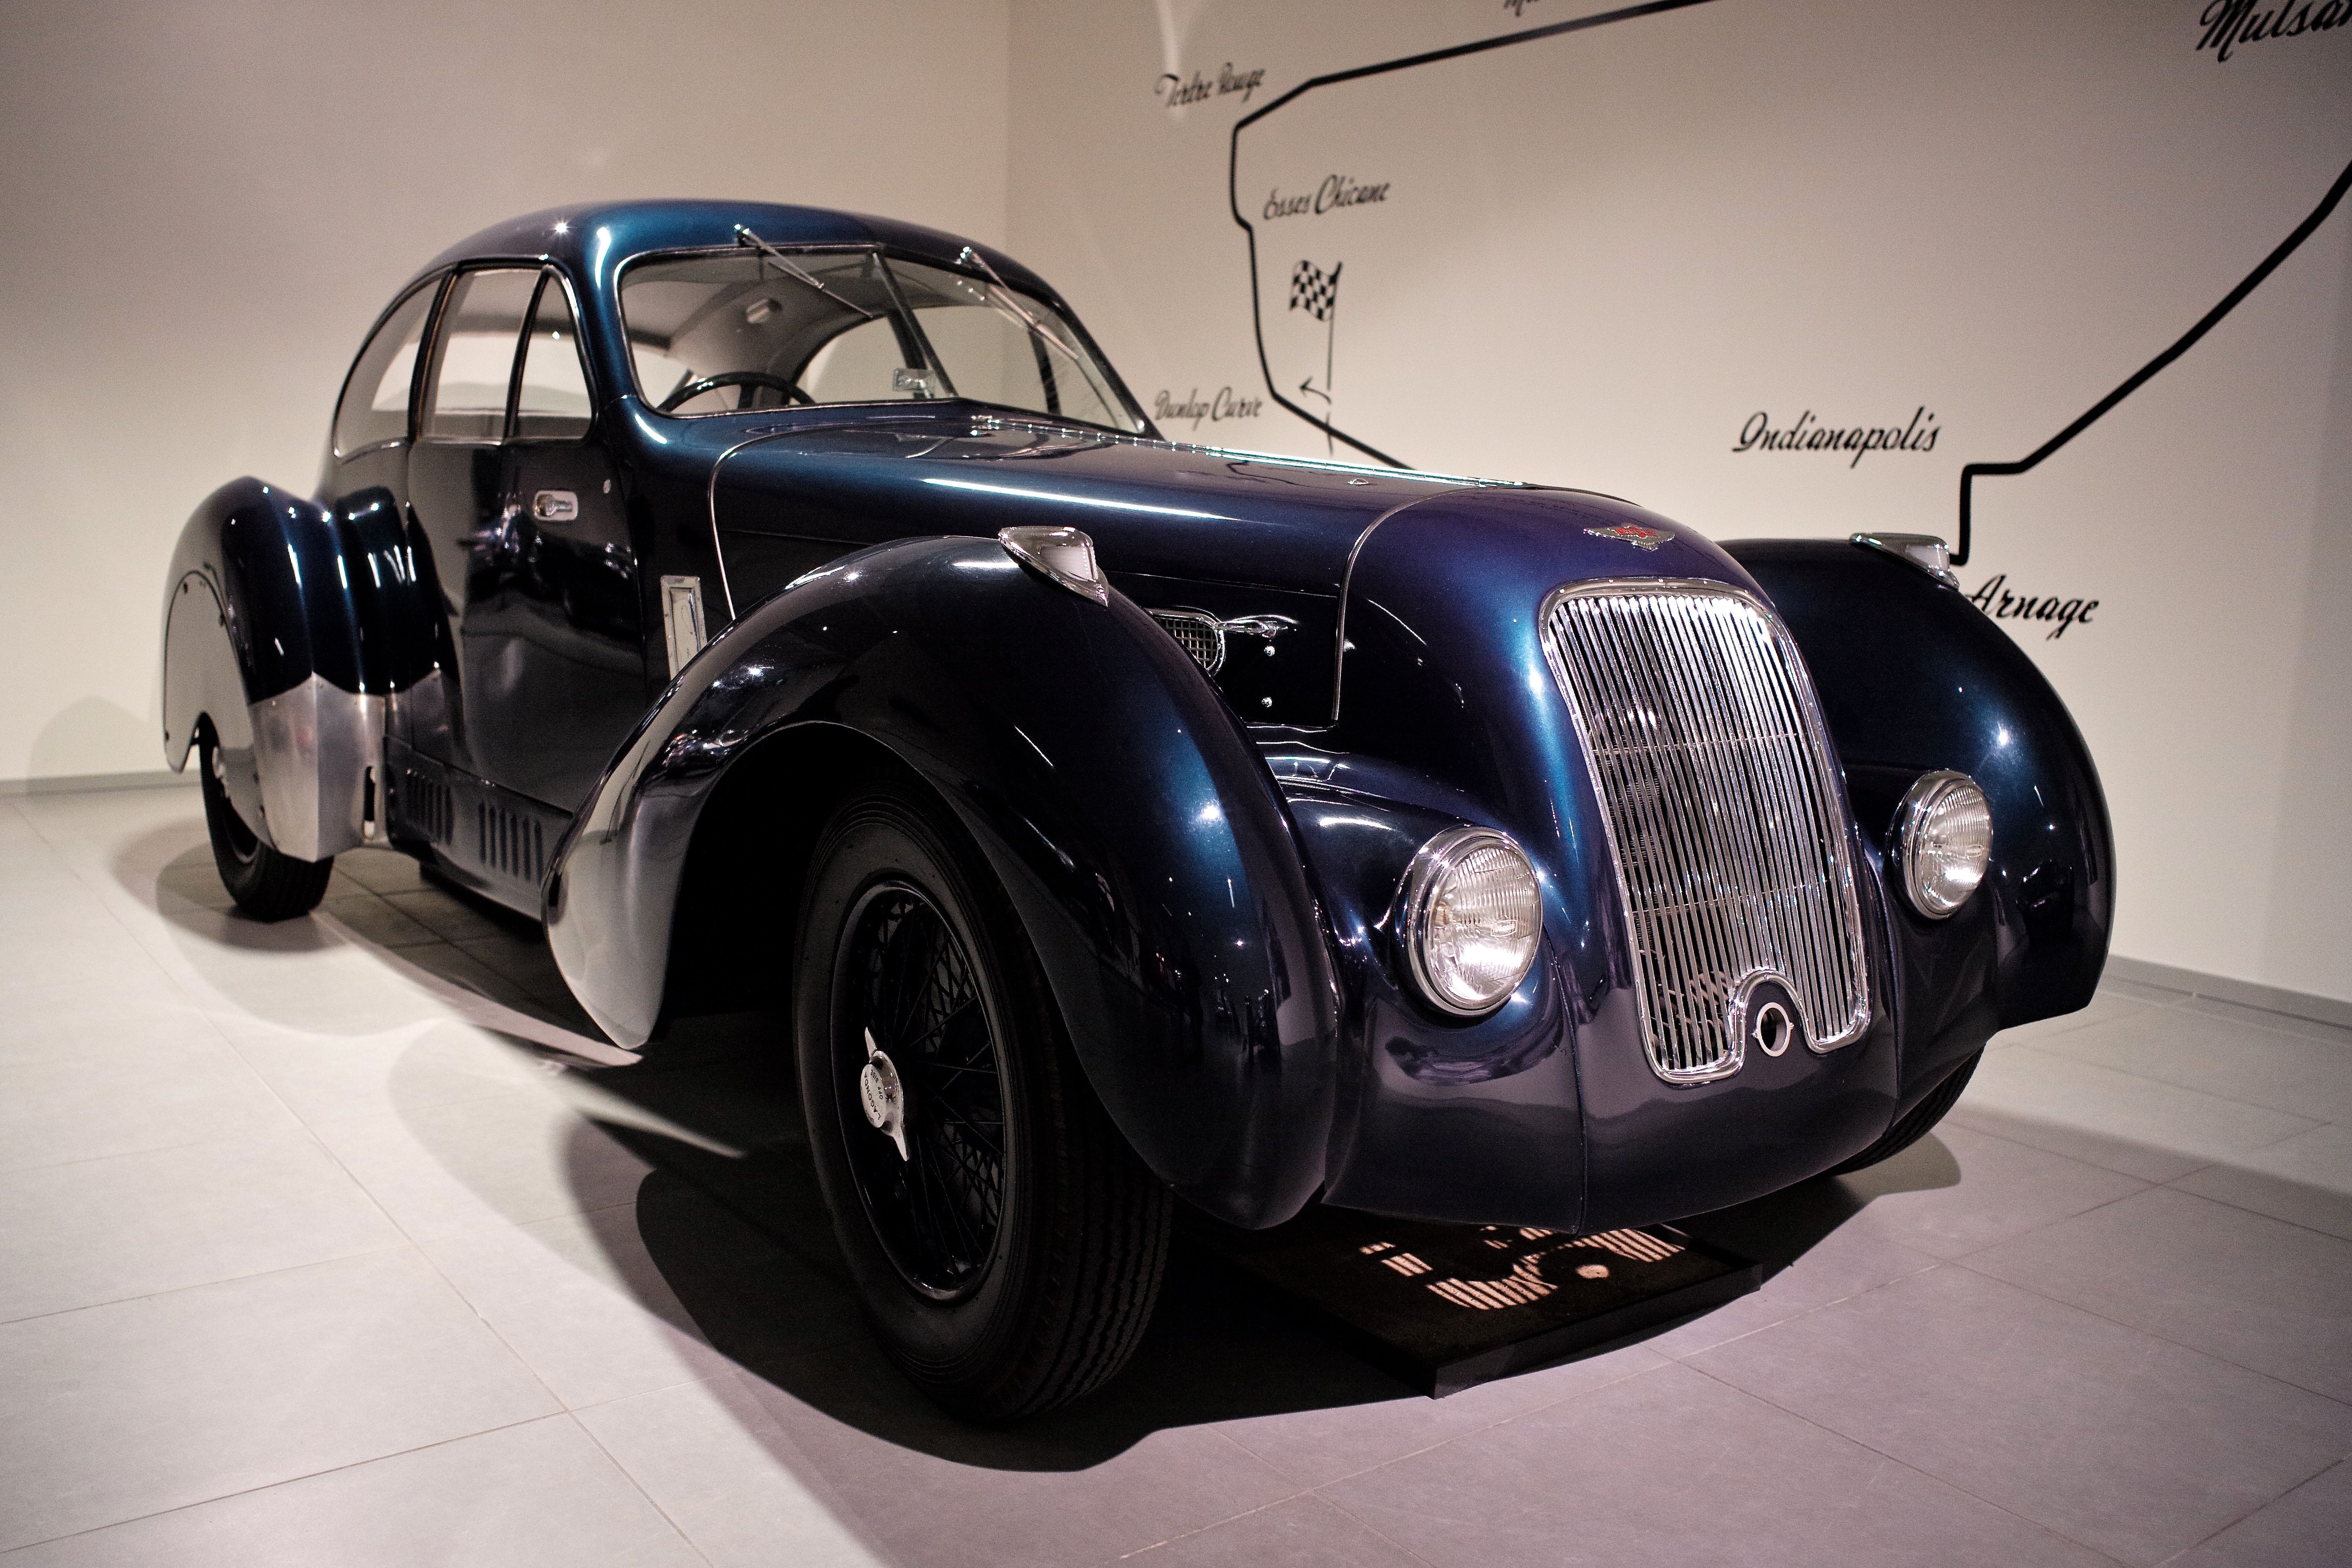
car, vintage, automobile, europe, vehicle, collection, museum, blue, classic car, sports car, vintage car, race car, uk, england, supercar, holland, hague, haag, netherlands, m, dutch, engine, racing, british, 28, english, classic, coupe, exotic, leica, 240, summicron, holandsko, louwman, racer, lemans, lagonda, collectable, 1939, autosport, 12cylinder, lancefield, 45liter, antique car, land vehicle, touring car, automobile make, automotive design, luxury vehicle, bugatti type 57